Guatemala syphilis experiments

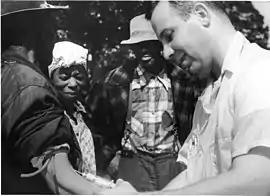
John Cutler drawing blood from Tuskegee Syphilis study subjects

Rabbits had been used to test treatments for syphilis since the early 20th century, when Sahachiro Hata injected them with arsphenamine, which became known as "the magic bullet" for treating syphilis. They were later injected in the 1940s with penicillin as part of research into methods for preventing syphilis. Around this same time, there was a push by medical professionals, including the U.S. Surgeon General Thomas Parran, to further the knowledge of sexually transmitted diseases and discover more viable prophylaxis and treatment options in humans.